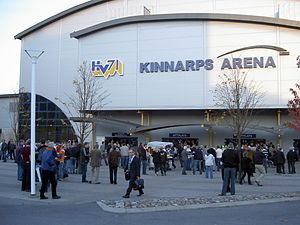
VM i håndbold 2011 (mænd) / Slutrunde / Værtsbyer og arenaer
Kinnarps Arena
Verdensmesterskabet i håndbold for mænd 2011 var det 22. VM i håndbold for mænd arrangeret af International Handball Federation. Slutrunden blev afviklet i januar 2011 i Sverige.